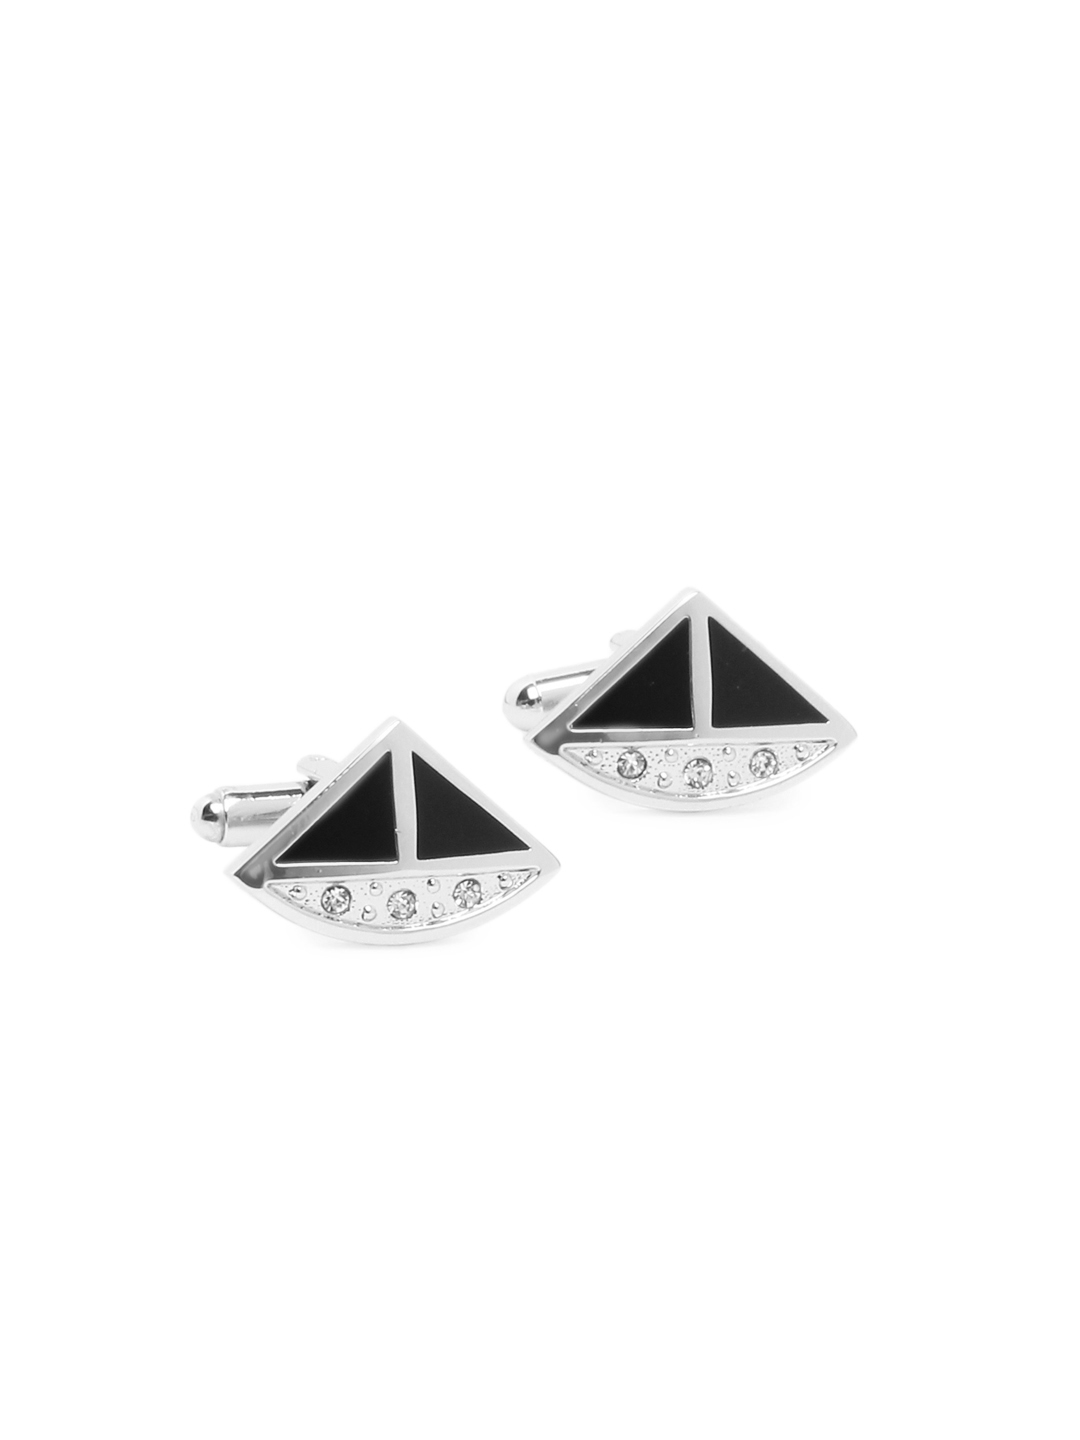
Hakashi Men Black Cufflinks
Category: Accessories / Cufflinks / Cufflinks
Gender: Men
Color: Black
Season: Summer 2012
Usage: Casual